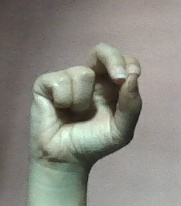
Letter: gaaf